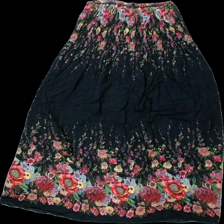
View: front
Type: Dress
Category: Ladies
Brand: Missing
Colors: Black, Pink, Green, Multicolor
Material: 100% viscose
Pattern: Floral print
Cut: Regular
Season: Summer
Damage location: middle center
Damage 2 location: bottom left
Damage 3 location: top center
Price range: <50
Recommended usage: Export
Description: halterneck klänning med blommor på, urtvättad
Comment: urtvättad